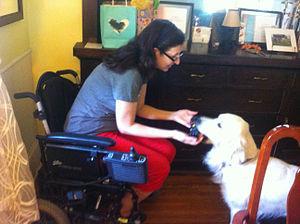
Handi'chiens — anciennement Association nationale d'éducation de chiens d'assistance pour personnes handicapées, ANECAH — est une association reconnue d'utilité publique française dont l'objectif vise à former et à remettre gratuitement des service dogs communément appelés en France chien d'assistance. Ces chiens reçoivent une éducation spécifique afin de pouvoir aider dans leur vie quotidienne leurs maîtres, lesquels se trouvent en situation de handicap mental ou physique ou psychique sans déficience majeure de l'acuité visuelle.